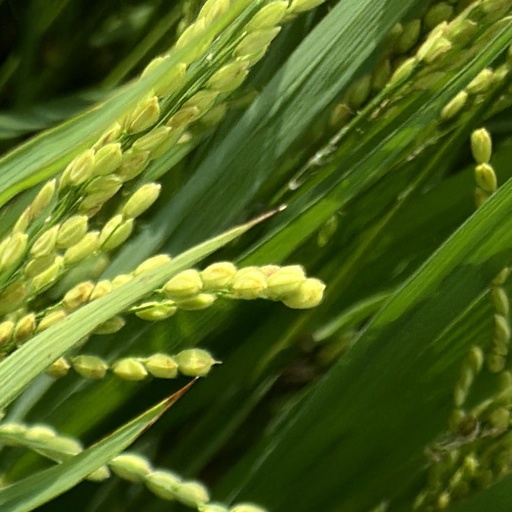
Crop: rice